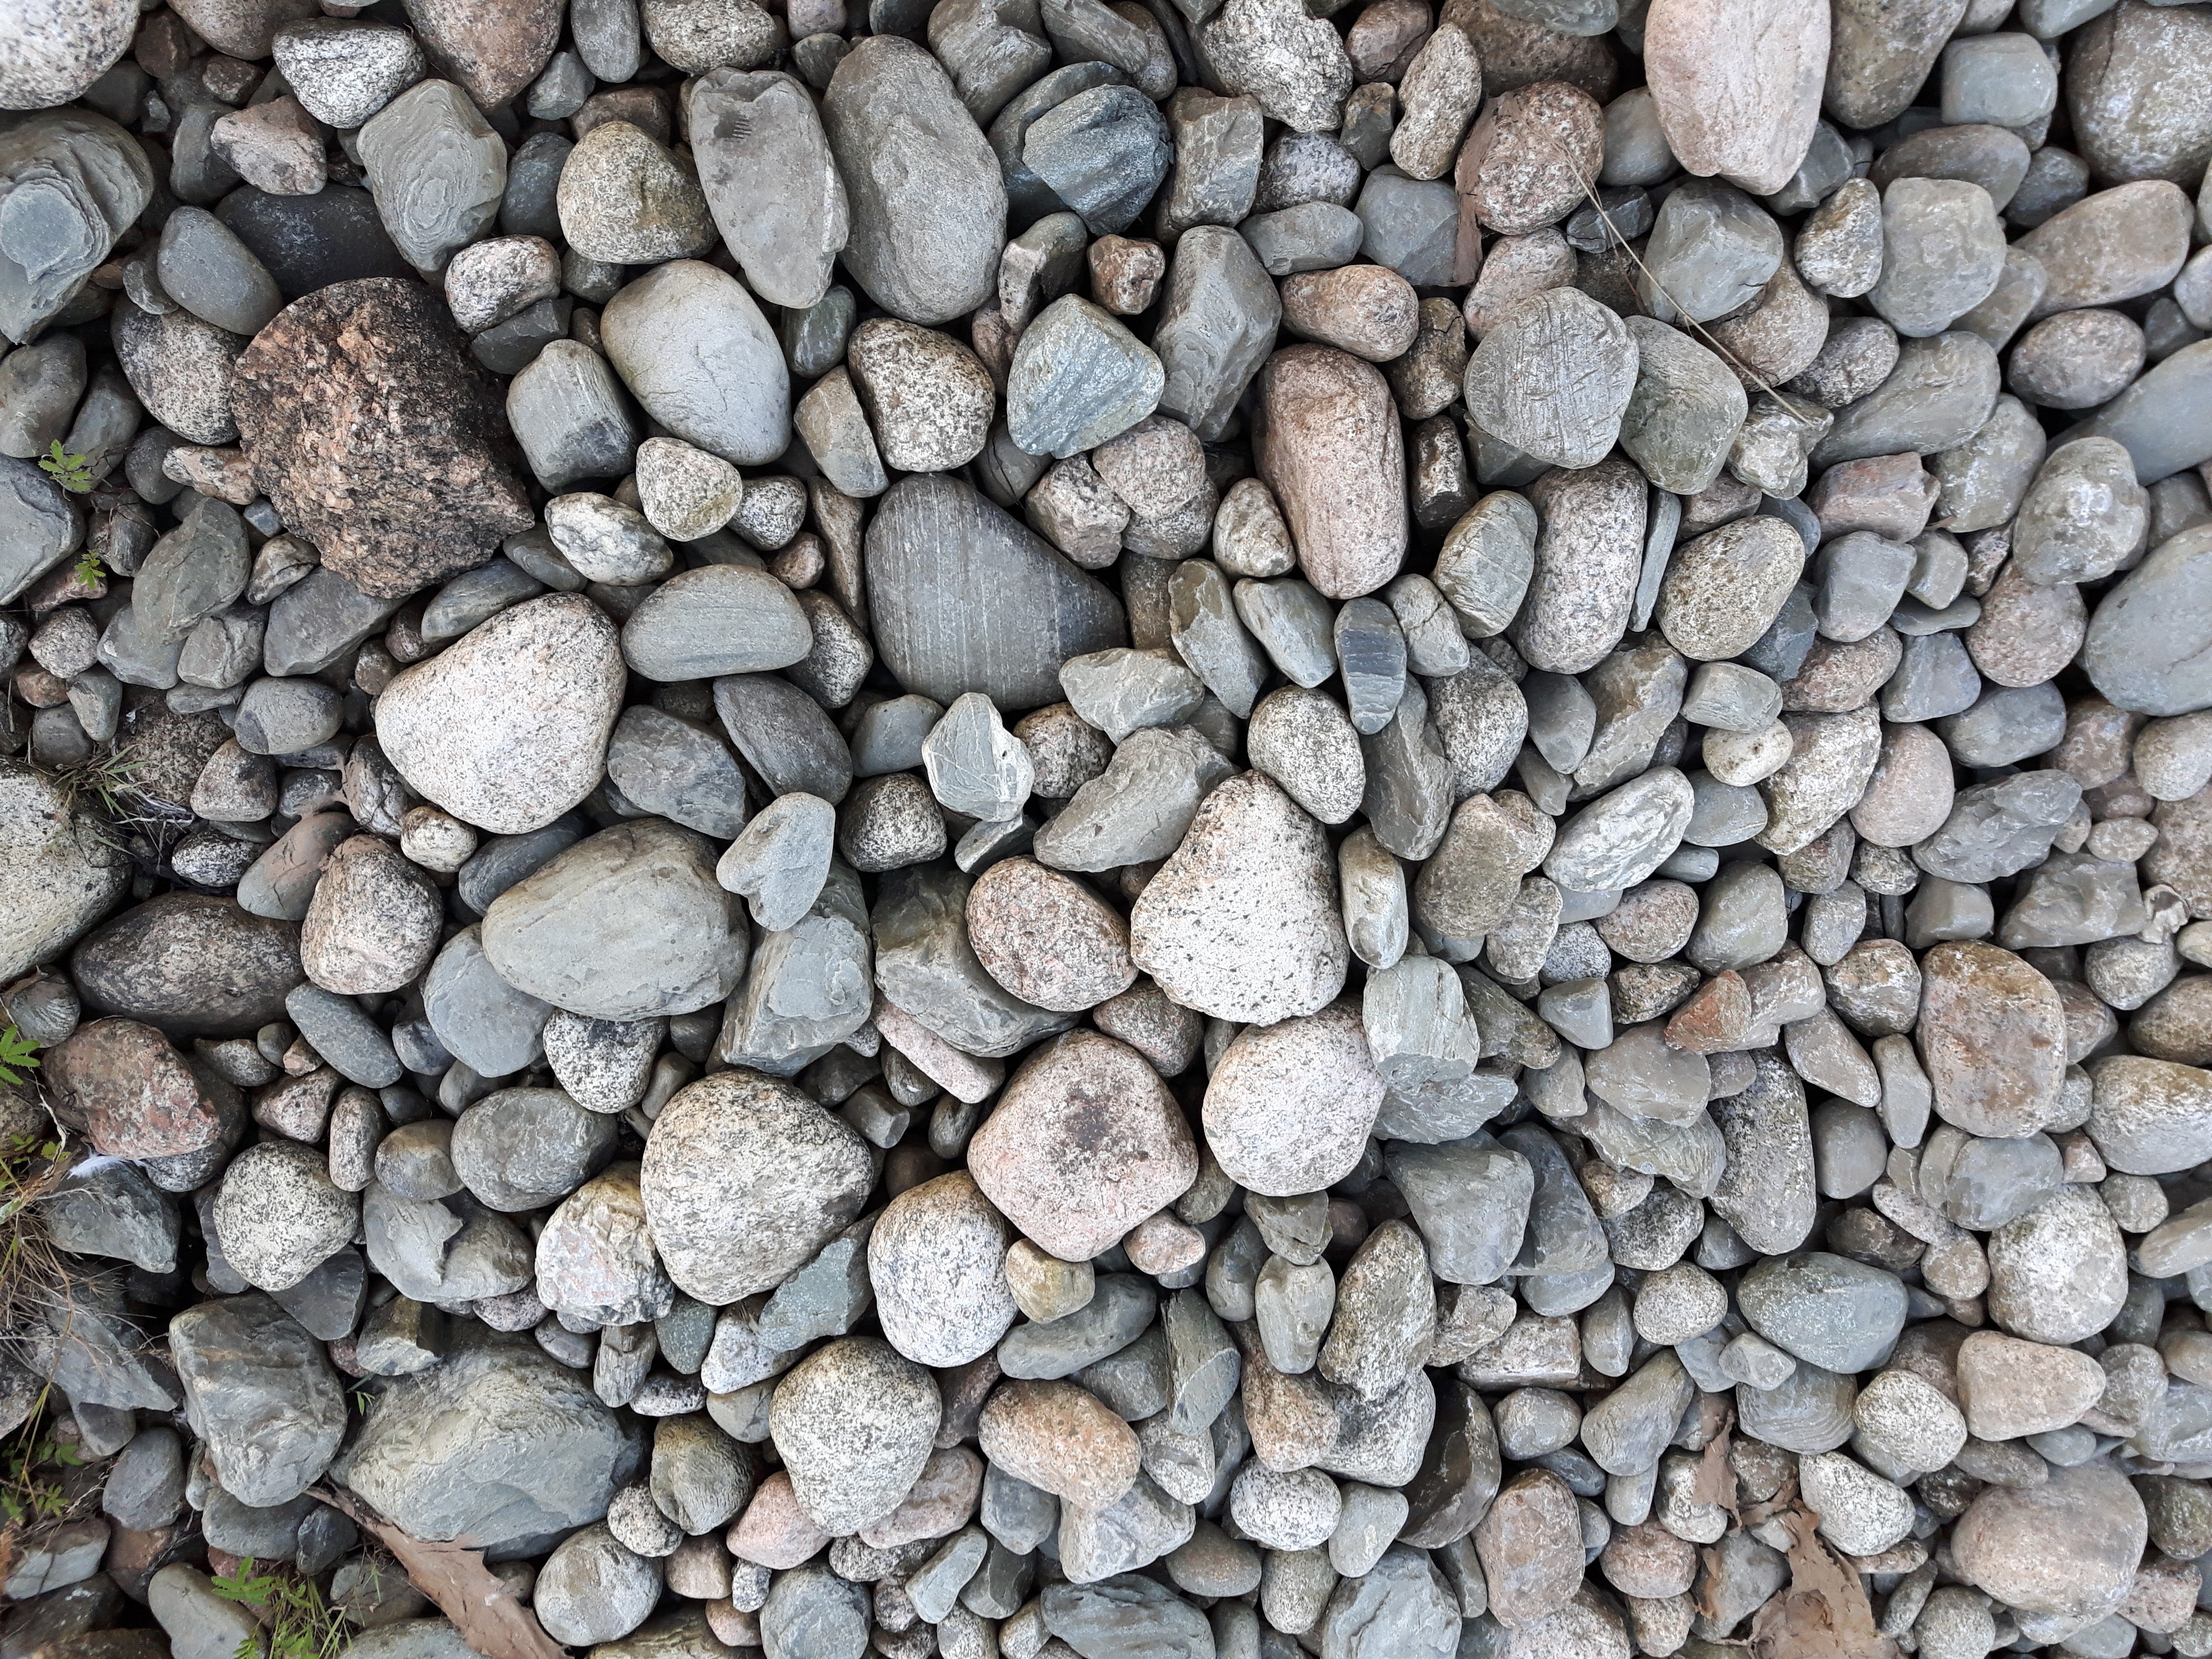
beach, nature, rock, wood, cobblestone, wall, stone, pebble, soil, stone wall, colorful, material, rocks, rubble, earth, gravel, flooring